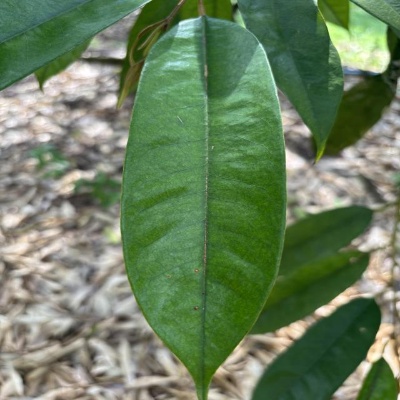
Label: Leaf_Healthy